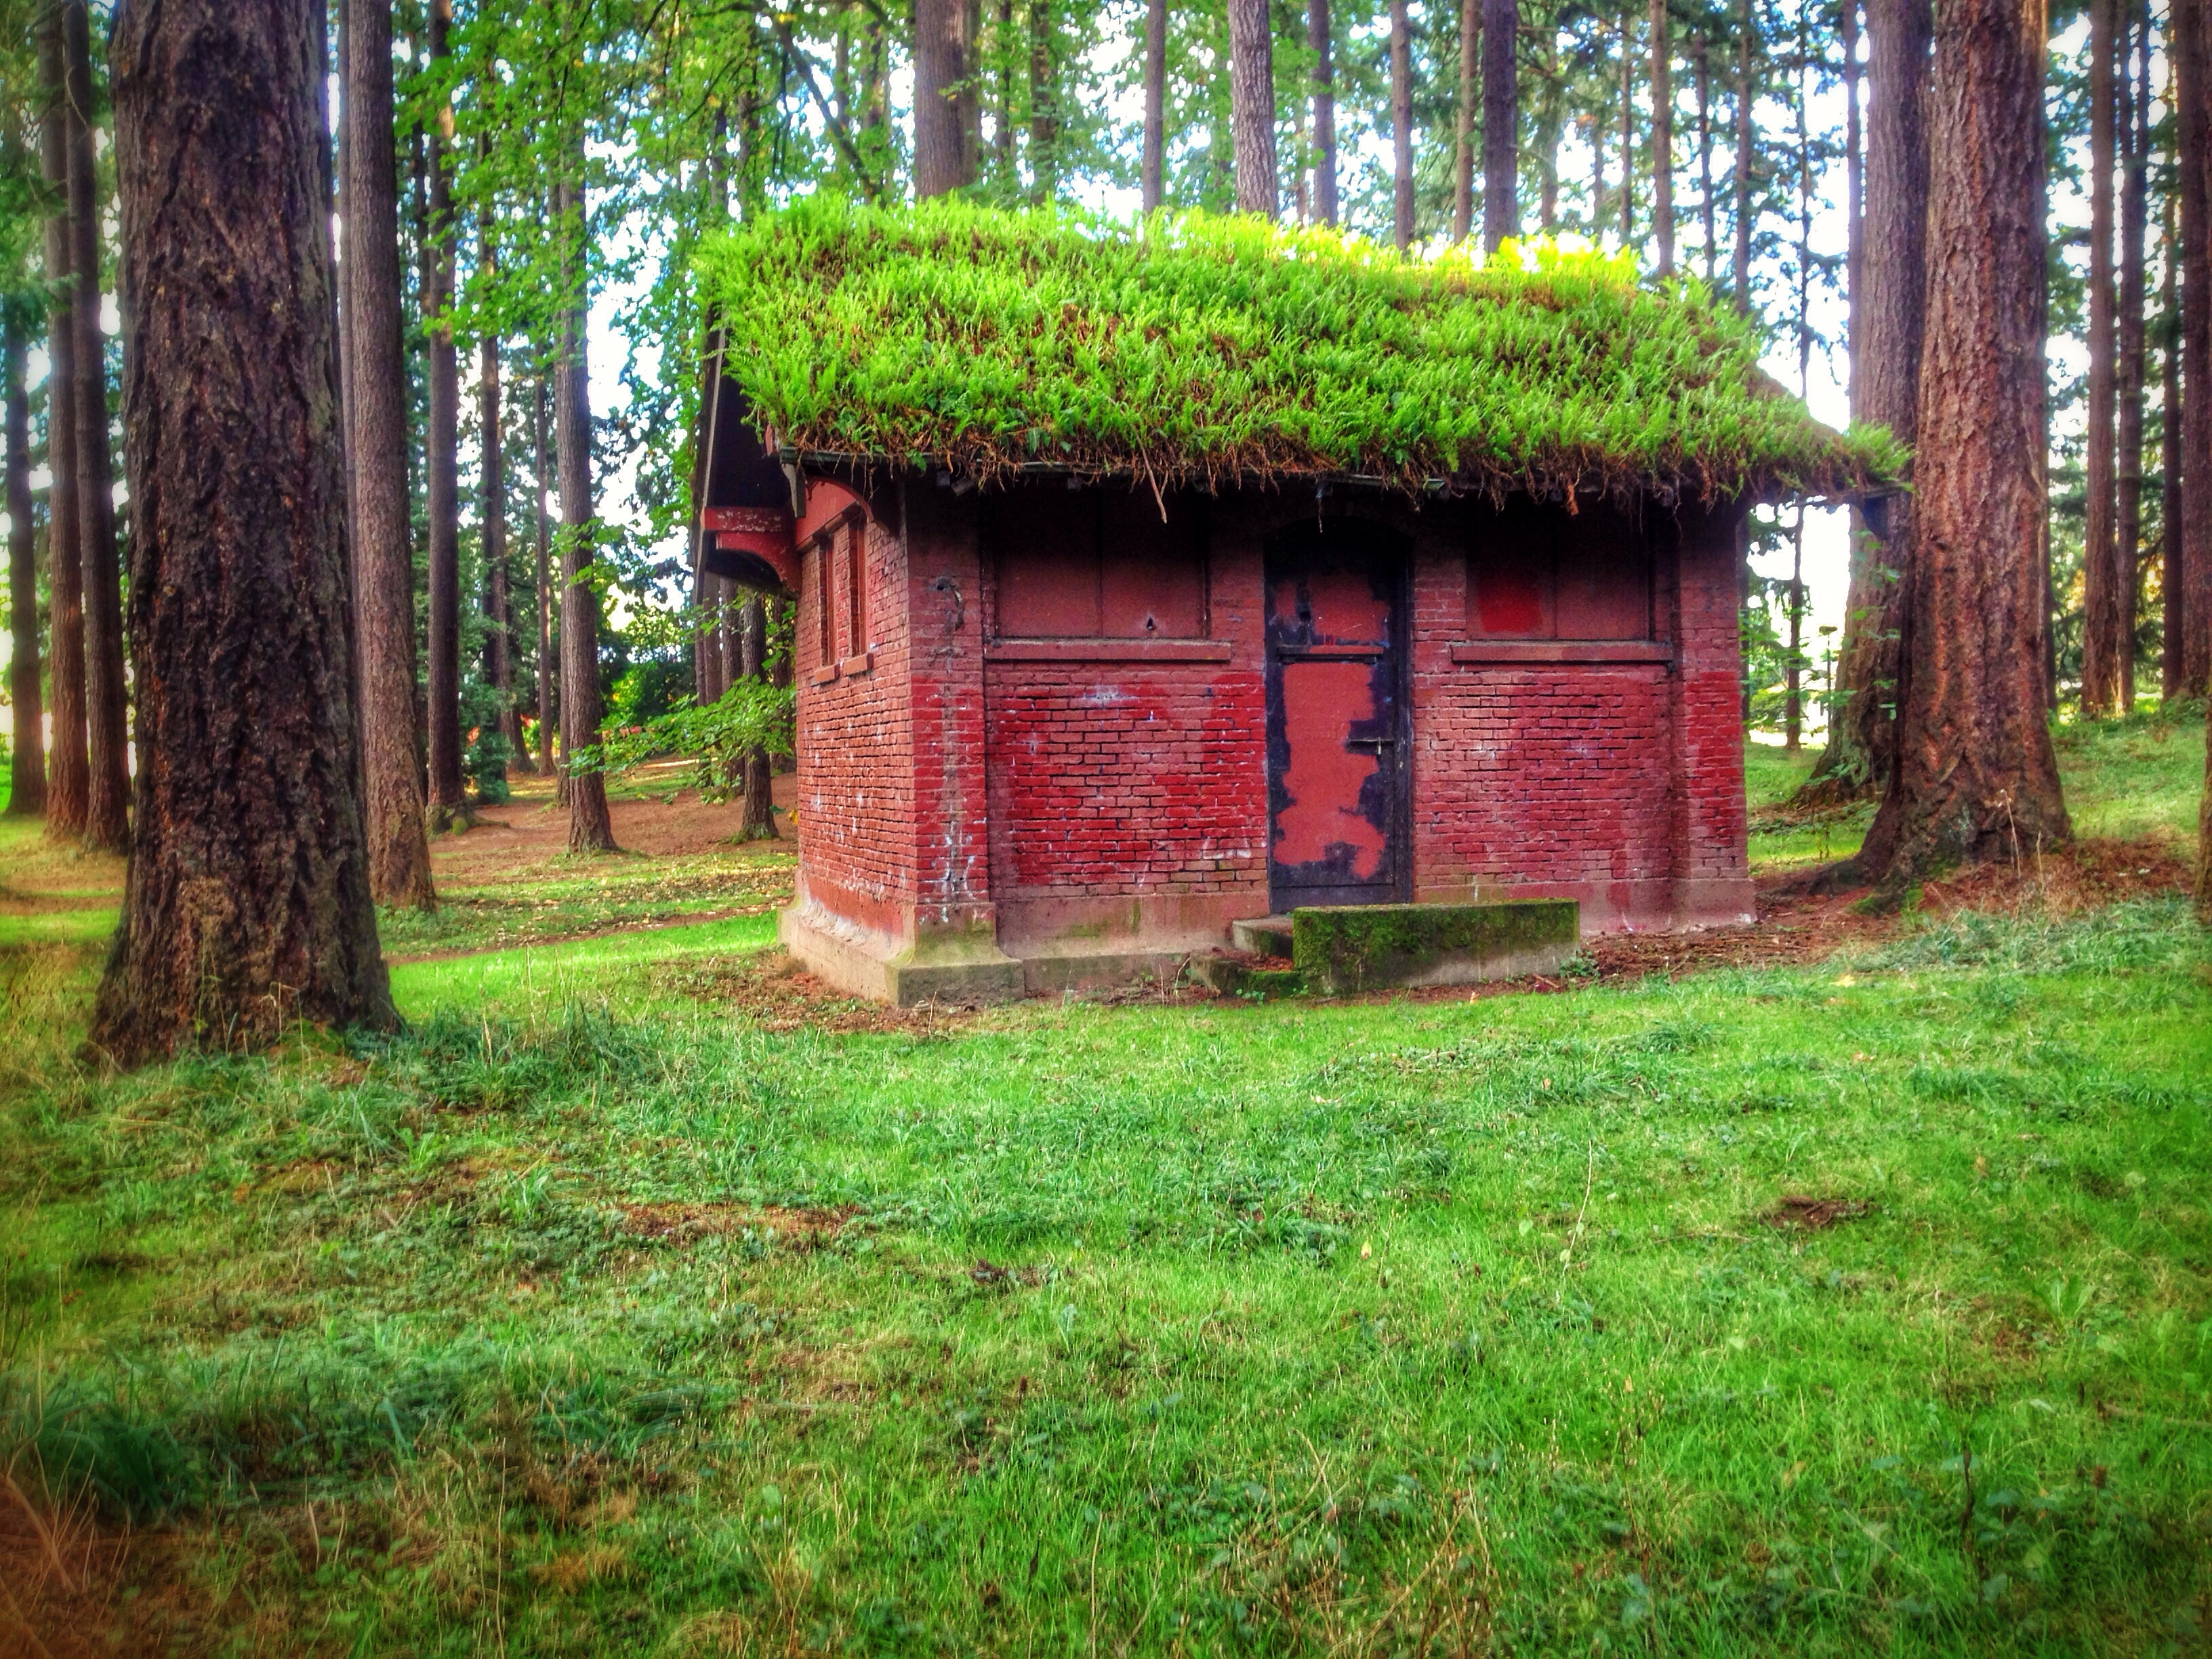
tree, forest, farm, lawn, meadow, house, roof, building, old, barn, pier, hut, shack, green, red, cottage, pasture, park, backyard, brick, fern, restroom, st, images, woodland, log cabin, habitat, yard, cover, gorgeous, oregon, portland, ian, sane, east, rural area, john s, natural environment